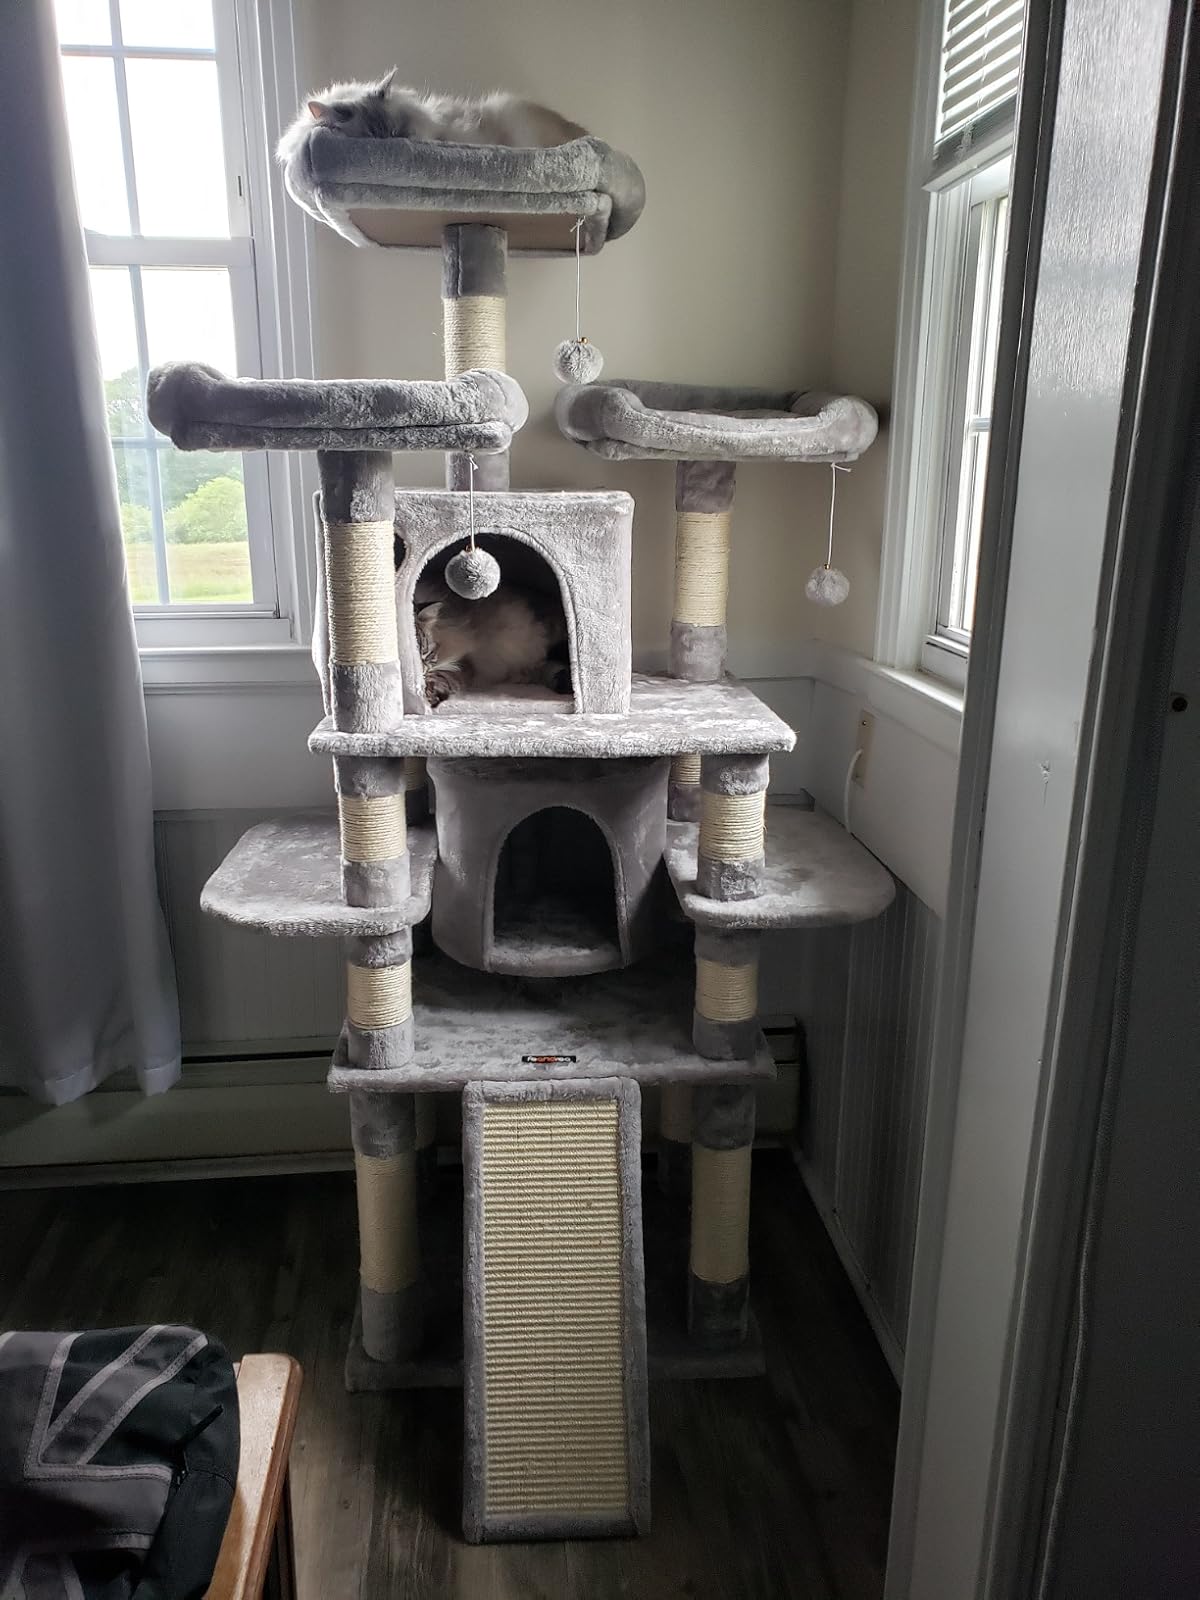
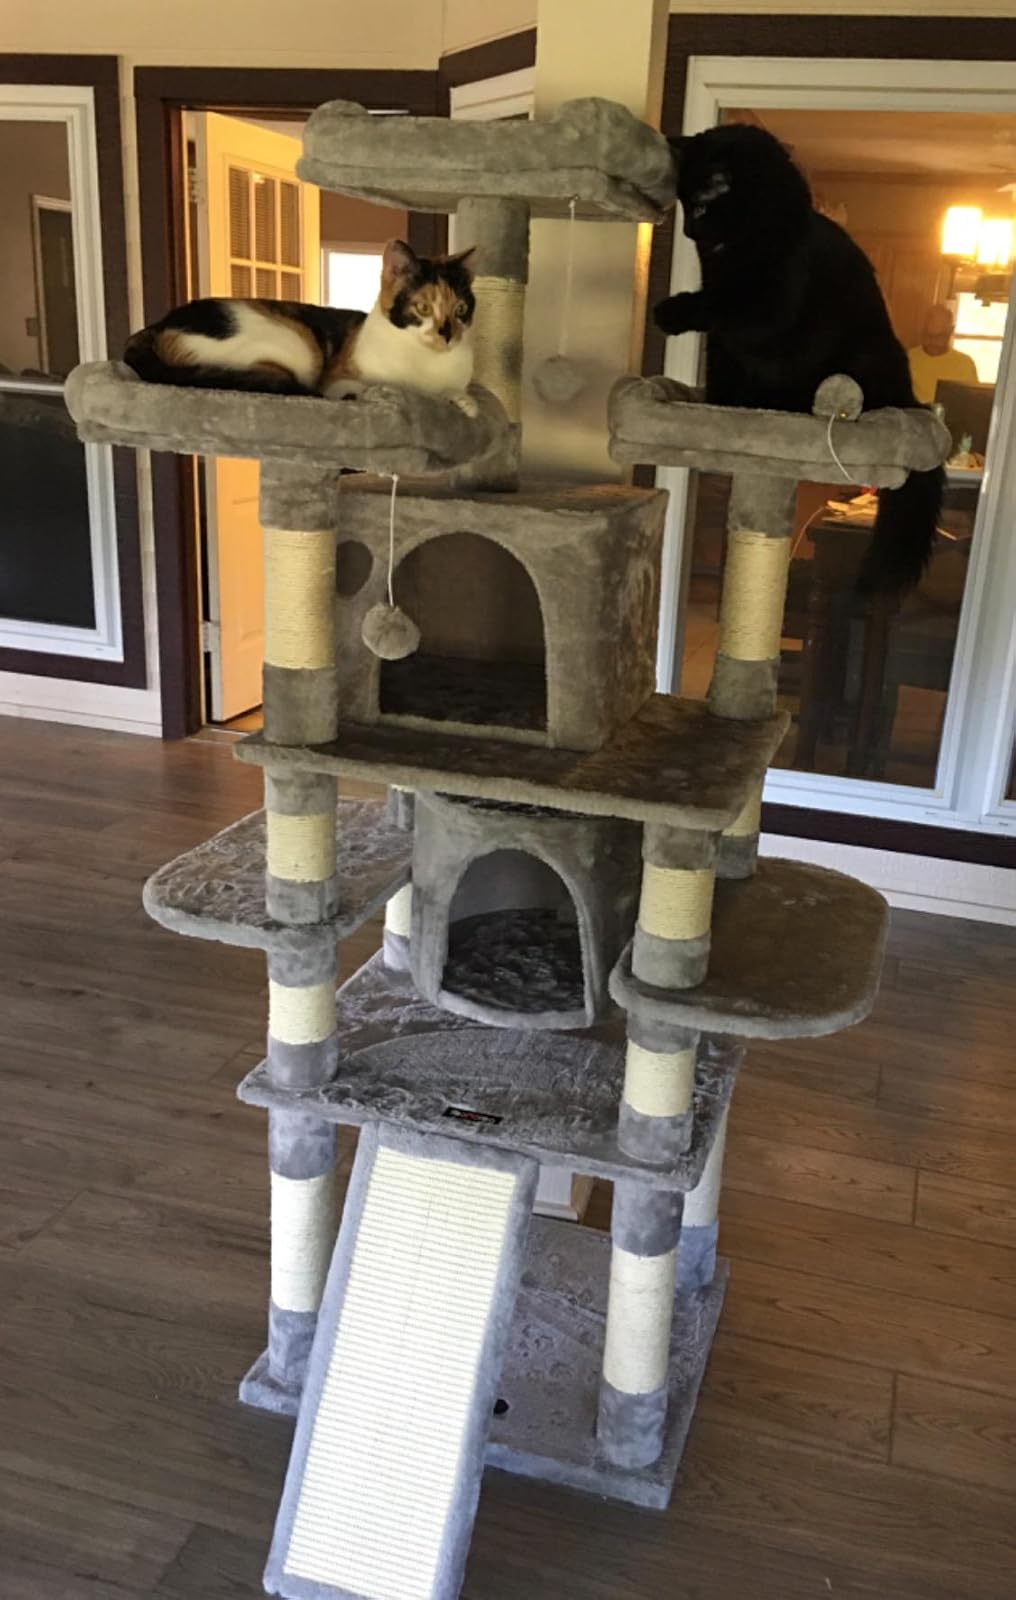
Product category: items_cat tree
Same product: yes